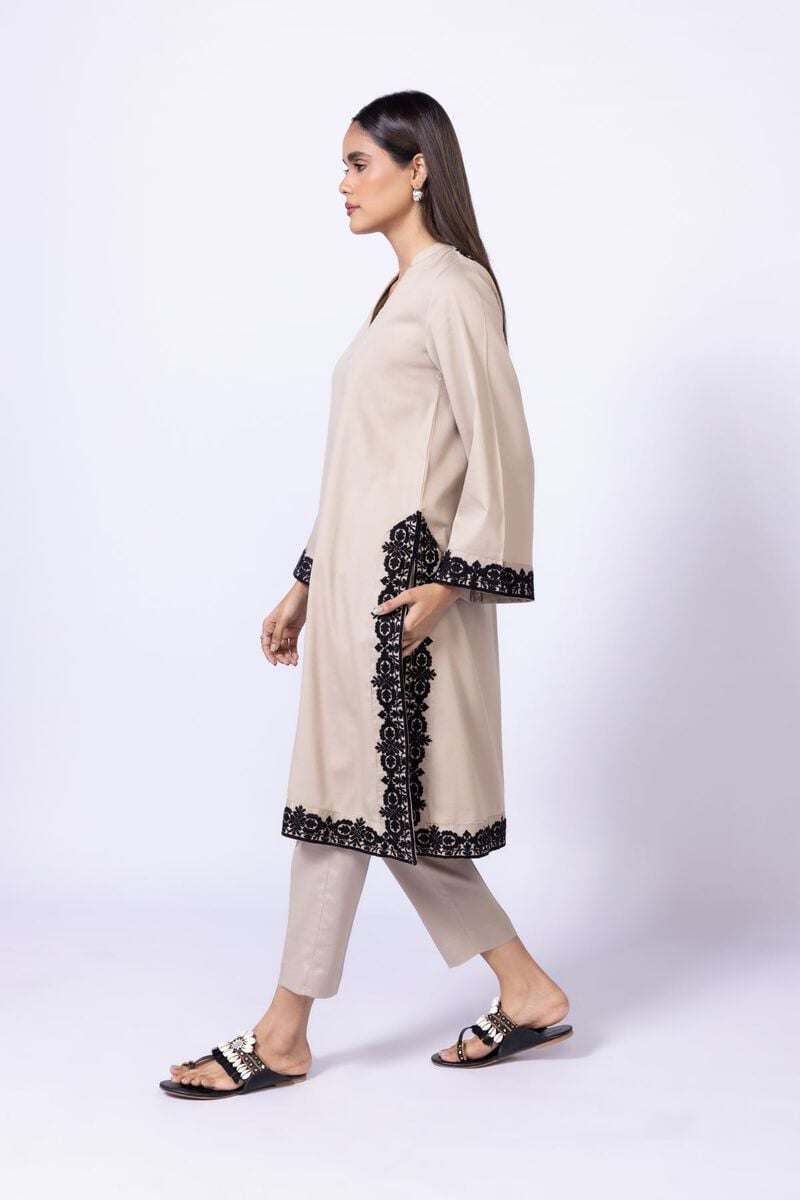
beige black embroidered tunic